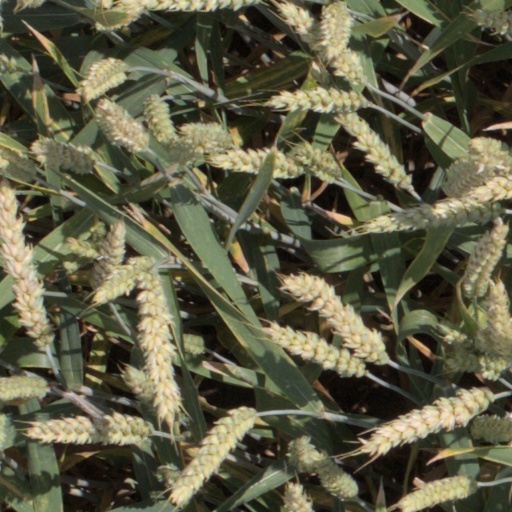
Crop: wheat